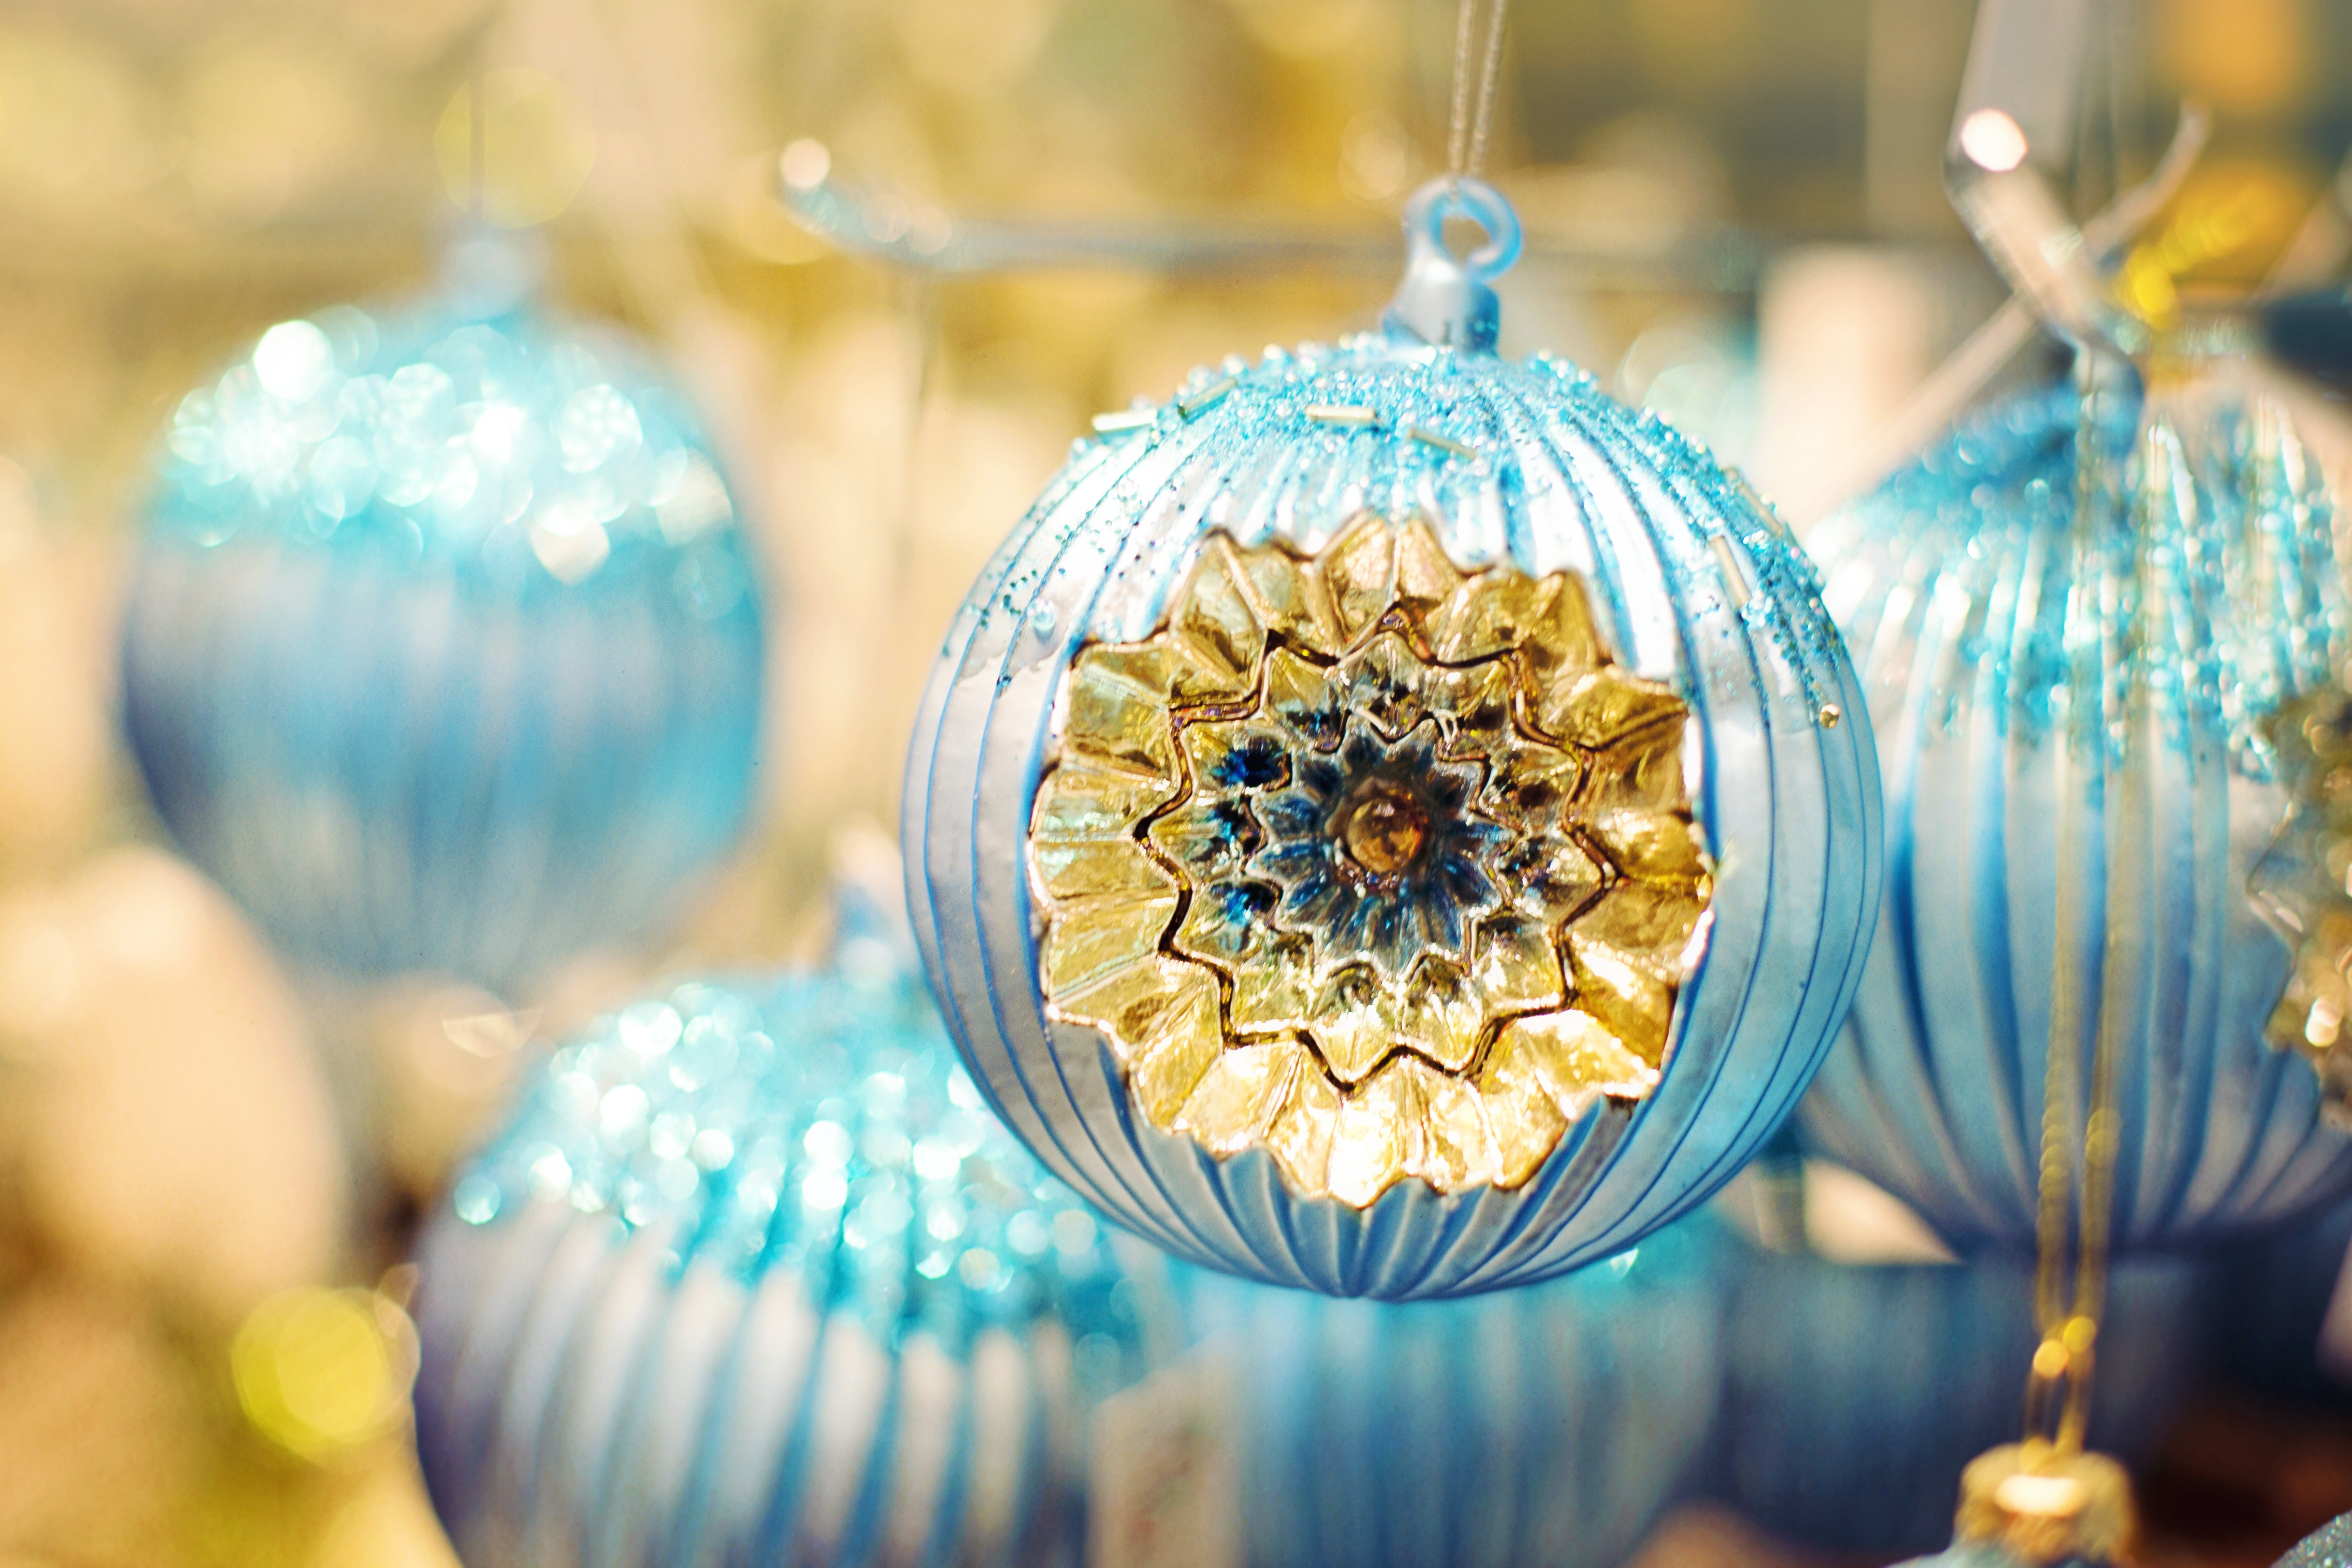
flower, glass, celebration, decoration, holiday, blue, yellow, christmas, lighting, christmas tree, christmas decoration, decorative, seasonal, ball, december, tradition, shiny, xmas, ornaments, christmas ornaments, centrepiece